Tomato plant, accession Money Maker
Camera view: bottom (45 deg); turntable rotation: 150 degrees
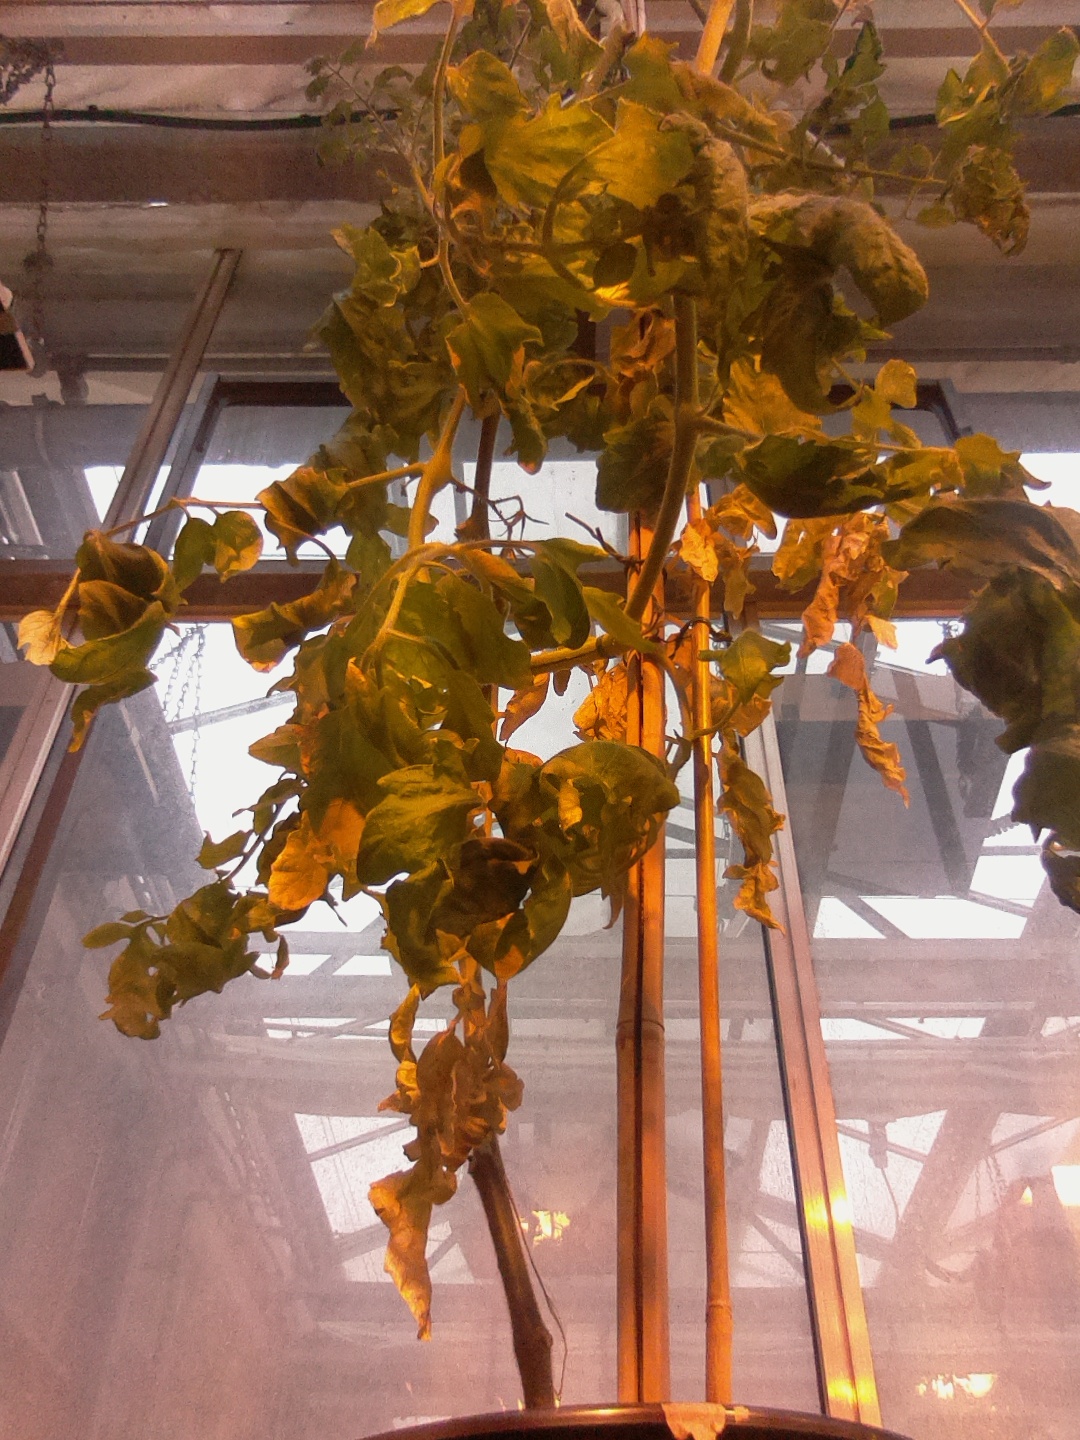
BBCH growth stage 78: 80% -90% of final fruit size